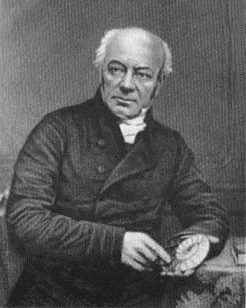
วิลเลียม บัคแลนด์

วิลเลียม บัคแลนด์Victorianweb.org: William Buckland (1784-1856) geologist () (12 มีนาคม ค.ศ. 1784 - (14 สิงหาคม ค.ศ. 1856) วิลเลียม บัคแลนด์เป็นนักธรณีวิทยา และ นักบรรพชีวินวิทยาชาวอังกฤษ ผู้เกิดเมื่อวันที่ 12 มีนาคม ค.ศ. 1784 แอ็กซมินสเตอร์ในมณฑลเดวอนในอังกฤษ บัคแลนด์เป็นผู้เขียนหนังสือเกี่ยวกับซากดึกดำบรรพ์ของไดโนเสาร์อย่างละเอียดเป็นเล่มแรก และเป็นผู้สนับสนุนลัทธิปฐมกำเนิดของโลกเก่า (Old Earth creationism) ผู้ต่อมากลายมาเป็นผู้ที่มีความเชื่อในทฤษฎีธารน้ำแข็งของหลุยส์ อกาสซิส (Louis Agassiz) นักบรรพชีวินวิทยา นักธรณีวิทยา และนักธารน้ำแข็งวิทยาชาวสวิส
== อ้างอิง ==
== ดูเพิ่ม ==
* ธรณีวิทยา
* บรรพชีวินวิทยา
หมวดหมู่:บุคคลจากเทศมณฑลเดวอน
หมวดหมู่:นักธรณีวิทยาชาวอังกฤษ
หมวดหมู่:บุคคลในคริสต์ศตวรรษที่ 19